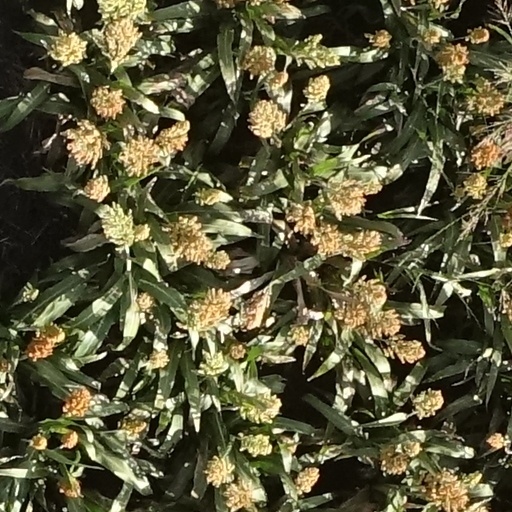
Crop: sorghum